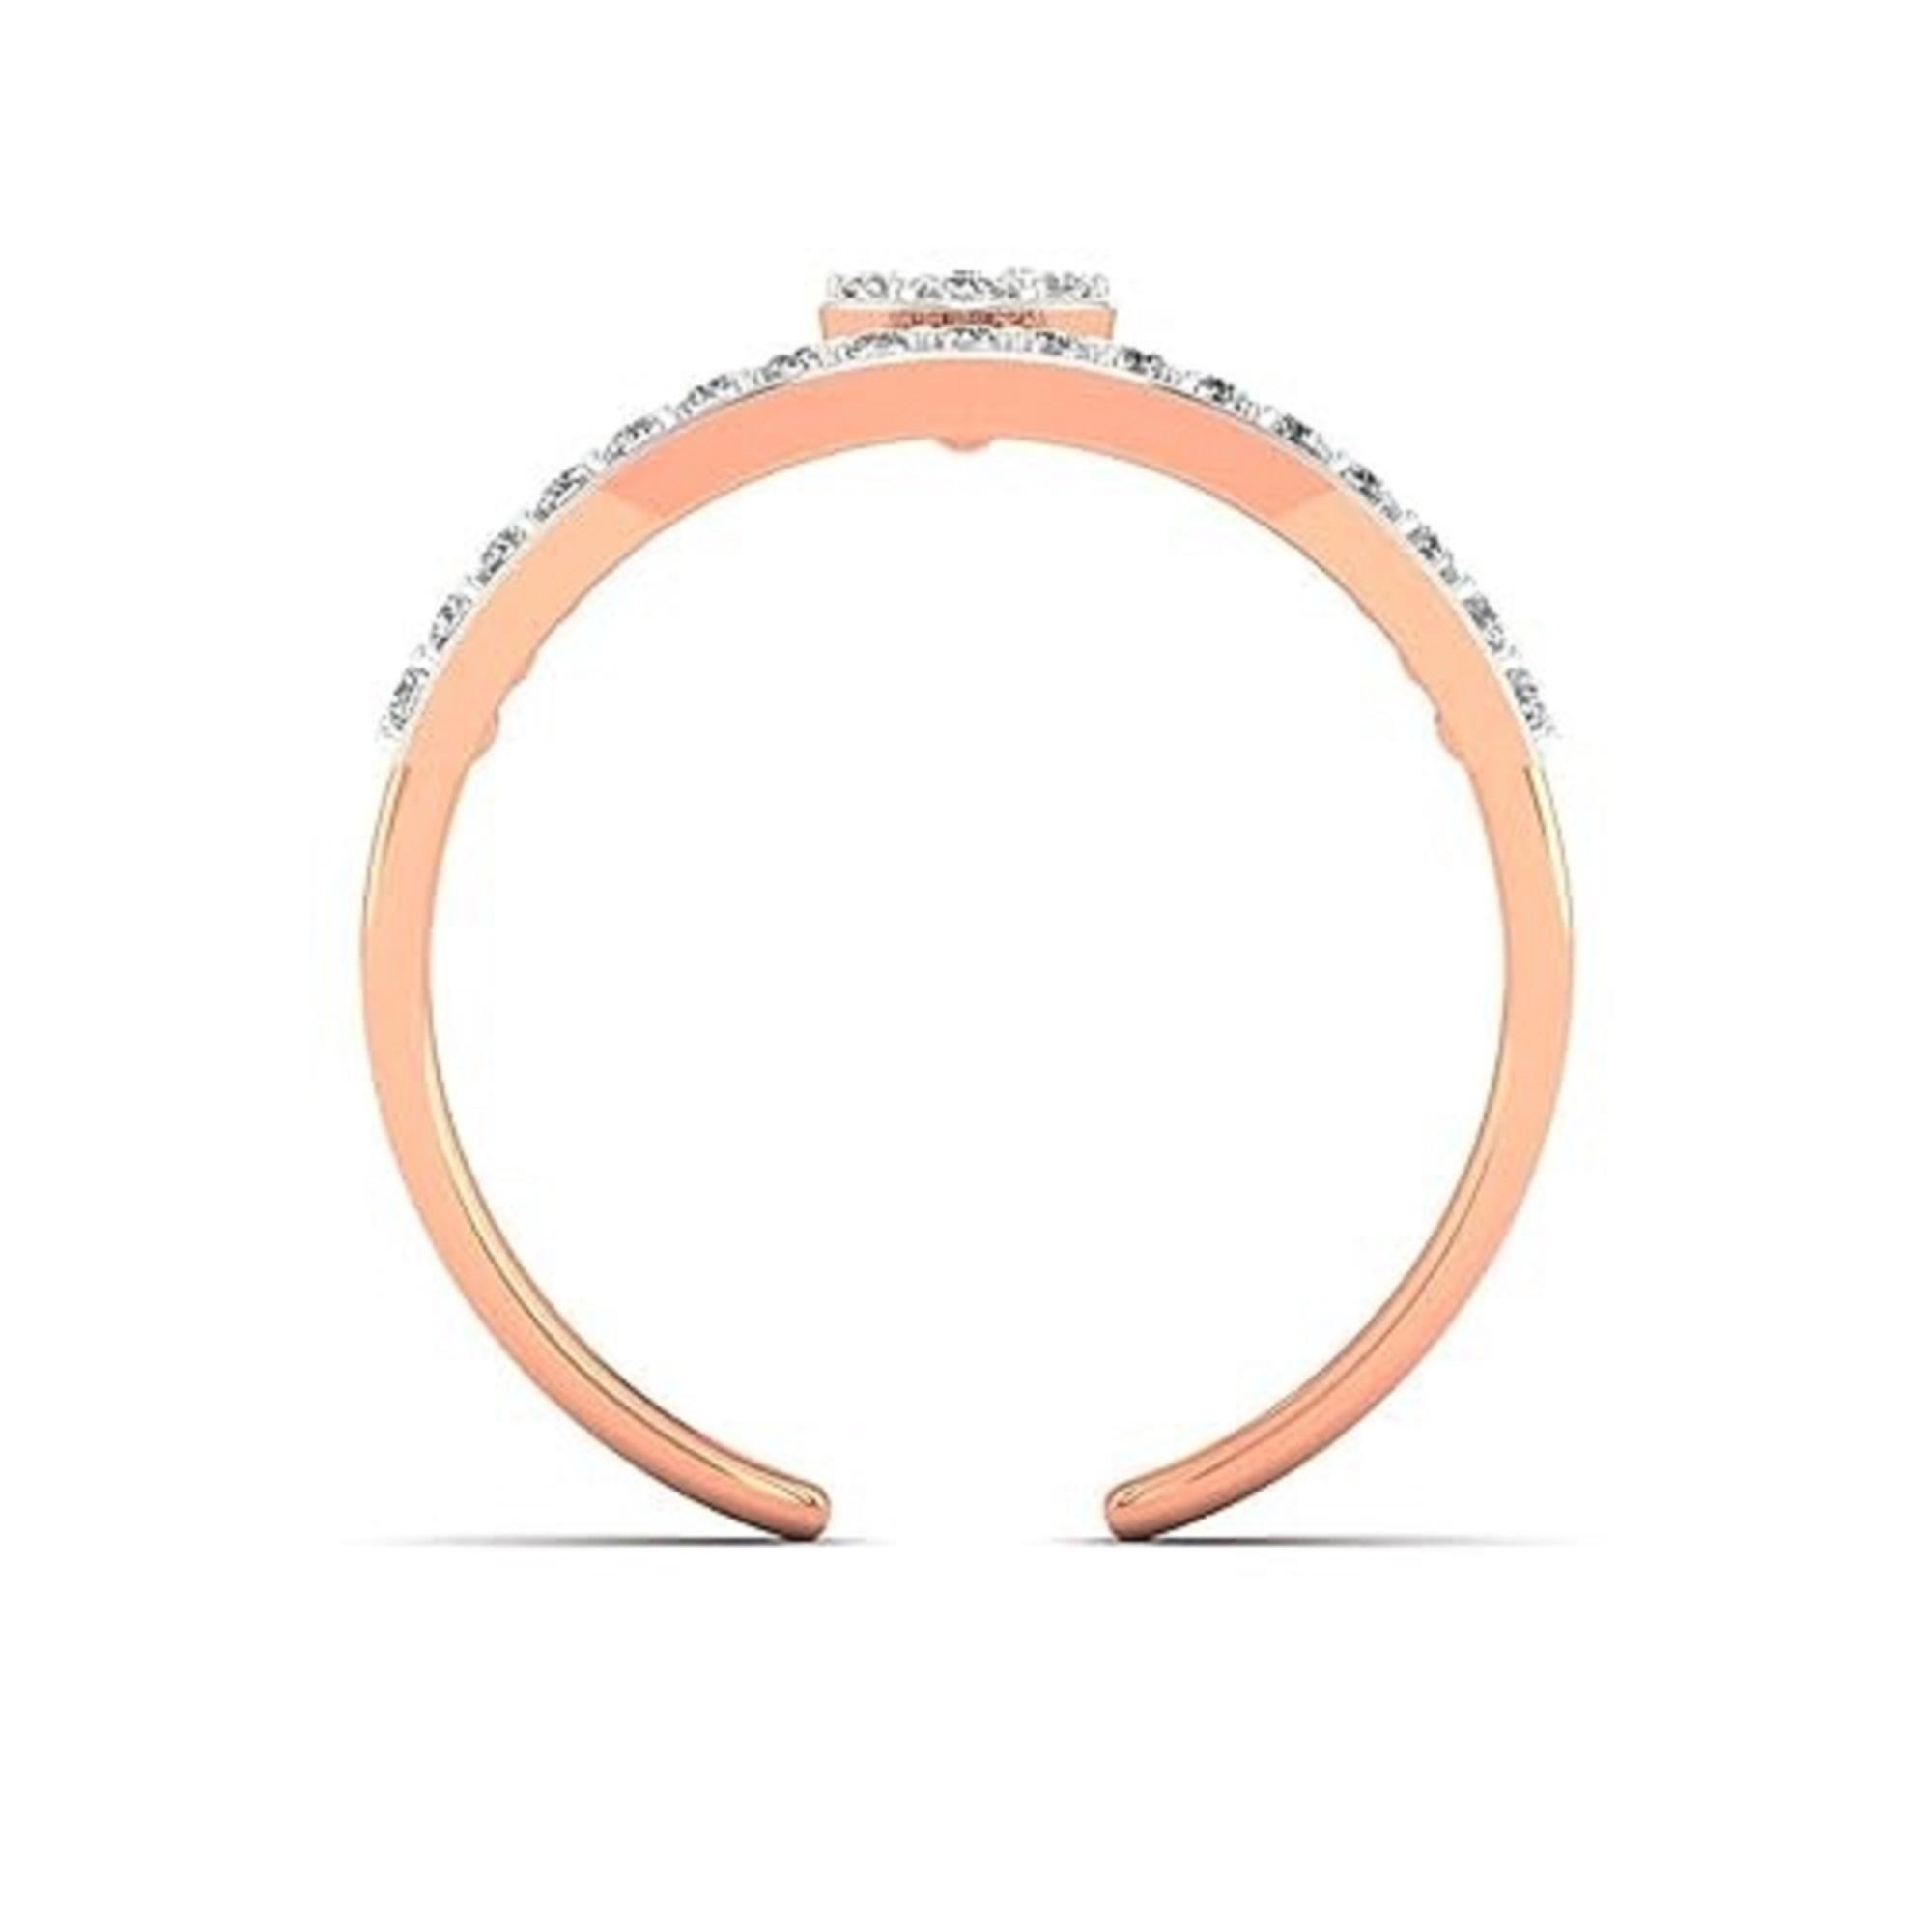
Heart n Arrow Noble Adrian's Splendour Ring 18K Gold for Women and Girls_
Type: Traditional Jewellery
Brand: Heart n Arrow
Price: Rs. 28350
 "Enhance your elegance with the exquisite Noble Radiance Ring. Crafted with precision and attention to detail, this ring features a dazzling [insert description of the gemstone or material] at its center, surrounded by shimmering [insert description of additional details, like diamonds or other accents]. The [gemstone or material] is renowned for its brilliance and depth of color, adding a touch of luxury to any ensemble. The band is crafted from [insert description of the metal], ensuring durability and longevity. Whether worn as a statement piece or as part of a sophisticated ensemble, the Noble Radiance Ring is sure to capture attention and admiration."